Musée de Cluny

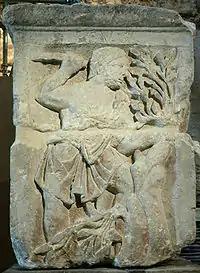

Much of the ancient collections can be found in the frigidarium. Here, the visitor can discover artifacts dating as far back as the romanization of the city of Parisii, such as the famous Boatman Pillar from the 1st century. This pillar was offered to the emperor Tiberius by the boatmen of Paris. It contains inscriptions dedicated to the Roman god Jupiter as well as Celtic references, making it a great example of the two cultures melding together on one artifact. It was discovered in the 18th century, under the choir of Notre-Dame de Paris. Another ancient artifact that can be seen in the frigidarium is the Saint-Landry pillar. This pillar was sculpted in the second century on l'Île-de-la-Cité, and was discovered during the 19th century.